The Living Daylights

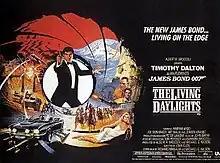
Theatrical release poster by Brian Bysouth

The Living Daylights is a 1987 spy film, the fifteenth entry in the "James Bond" series produced by Eon Productions, and the first of two to star Timothy Dalton as the fictional MI6 agent James Bond.